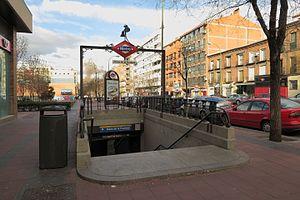
Palos de la Frontera est une station de la ligne 3 du métro de Madrid, en Espagne.